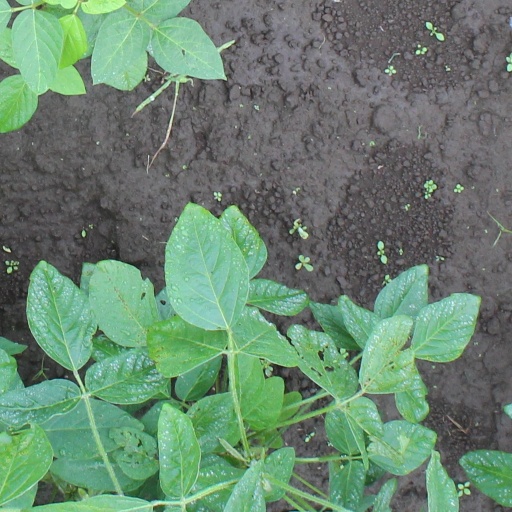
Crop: soybean